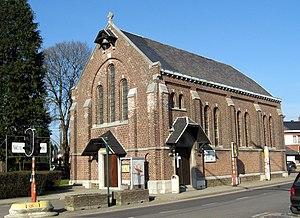
Eglise Notre-Dame de la Visitation à Micheroux
Le diocèse de Liège, dans la province de Liège en Belgique, compte 529 paroisses. Ces paroisses sont regroupées en unité pastorale, et certaines unités pastorales forment l'un des 17 doyennés.